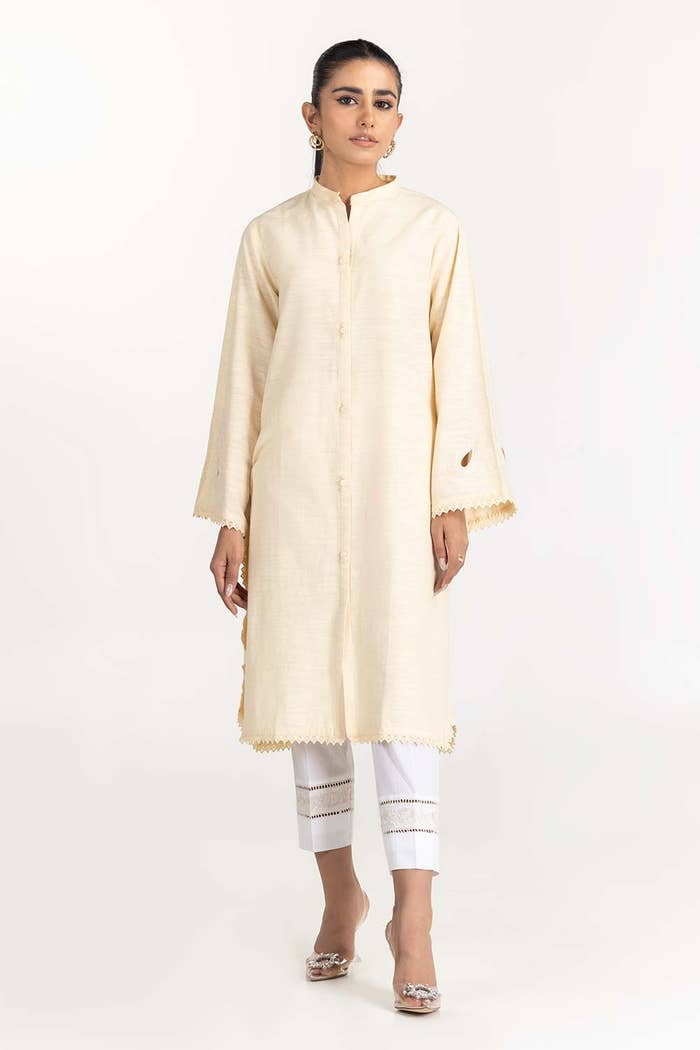
cream karam choli